1st Sussex Artillery Volunteers

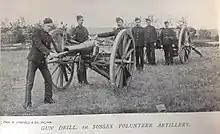
16 Pounder Rifled Muzzle Loading gun of one of 1st Sussex Artillery Volunteers position batteries

As well as manning fixed coast defence artillery, from the early days of the Artillery Volunteers, Captain George Darby of the 3rd Sussex AVC, a former MP for Sussex, had promoted the idea of the Volunteers manning semi-mobile 'position batteries' of smooth-bore field guns pulled by agricultural horses. This concept was put into practice by a number of AVCs, but the War Office refused to pay for the upkeep of field guns and they had died out among the AVCs in the 1870s. In 1888, the concept was revived and some Volunteer batteries were reorganised as position artillery to work alongside the Volunteer infantry brigades. In 1892, the 1st Sussex was reorganised as follows: